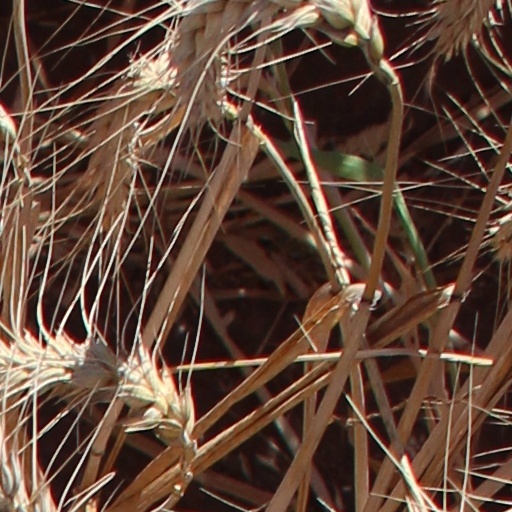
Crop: wheat